Recovery of Ré Island

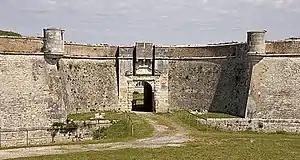
The Fort de La Prée was built by Toiras in 1625 following the capture of the island.

After long negotiations, a peace agreement, the Treaty of Paris (1626), was finally signed between the city of La Rochelle and King Louis XIII on 5 February 1626, preserving religious freedom but imposing some guaranties against possible future upheavals: La Rochelle was prohibited from keeping a war fleet and had to destroy a fort in Tasdon. The contentious Fort Louis under Royal control near the western gate of the city was supposed to be destroyed "in reasonable time".